Bill Mauldin

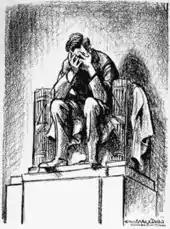
Mauldin's famous cartoon following the Kennedy assassination

In 1962, Mauldin moved to the "Chicago Sun-Times". One of his most famous post-war cartoons was published in 1963, following the assassination of President John F. Kennedy. It depicted the statue of Abraham Lincoln at the Lincoln Memorial, with his head in his hands.